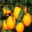
Label: orange